The Office Manager

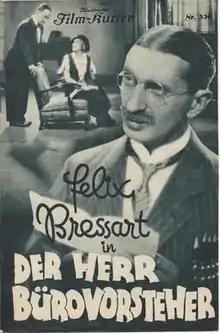

The Office Manager is a 1931 German comedy film directed by Hans Behrendt and starring Felix Bressart, Hermann Thimig and Maria Meissner.